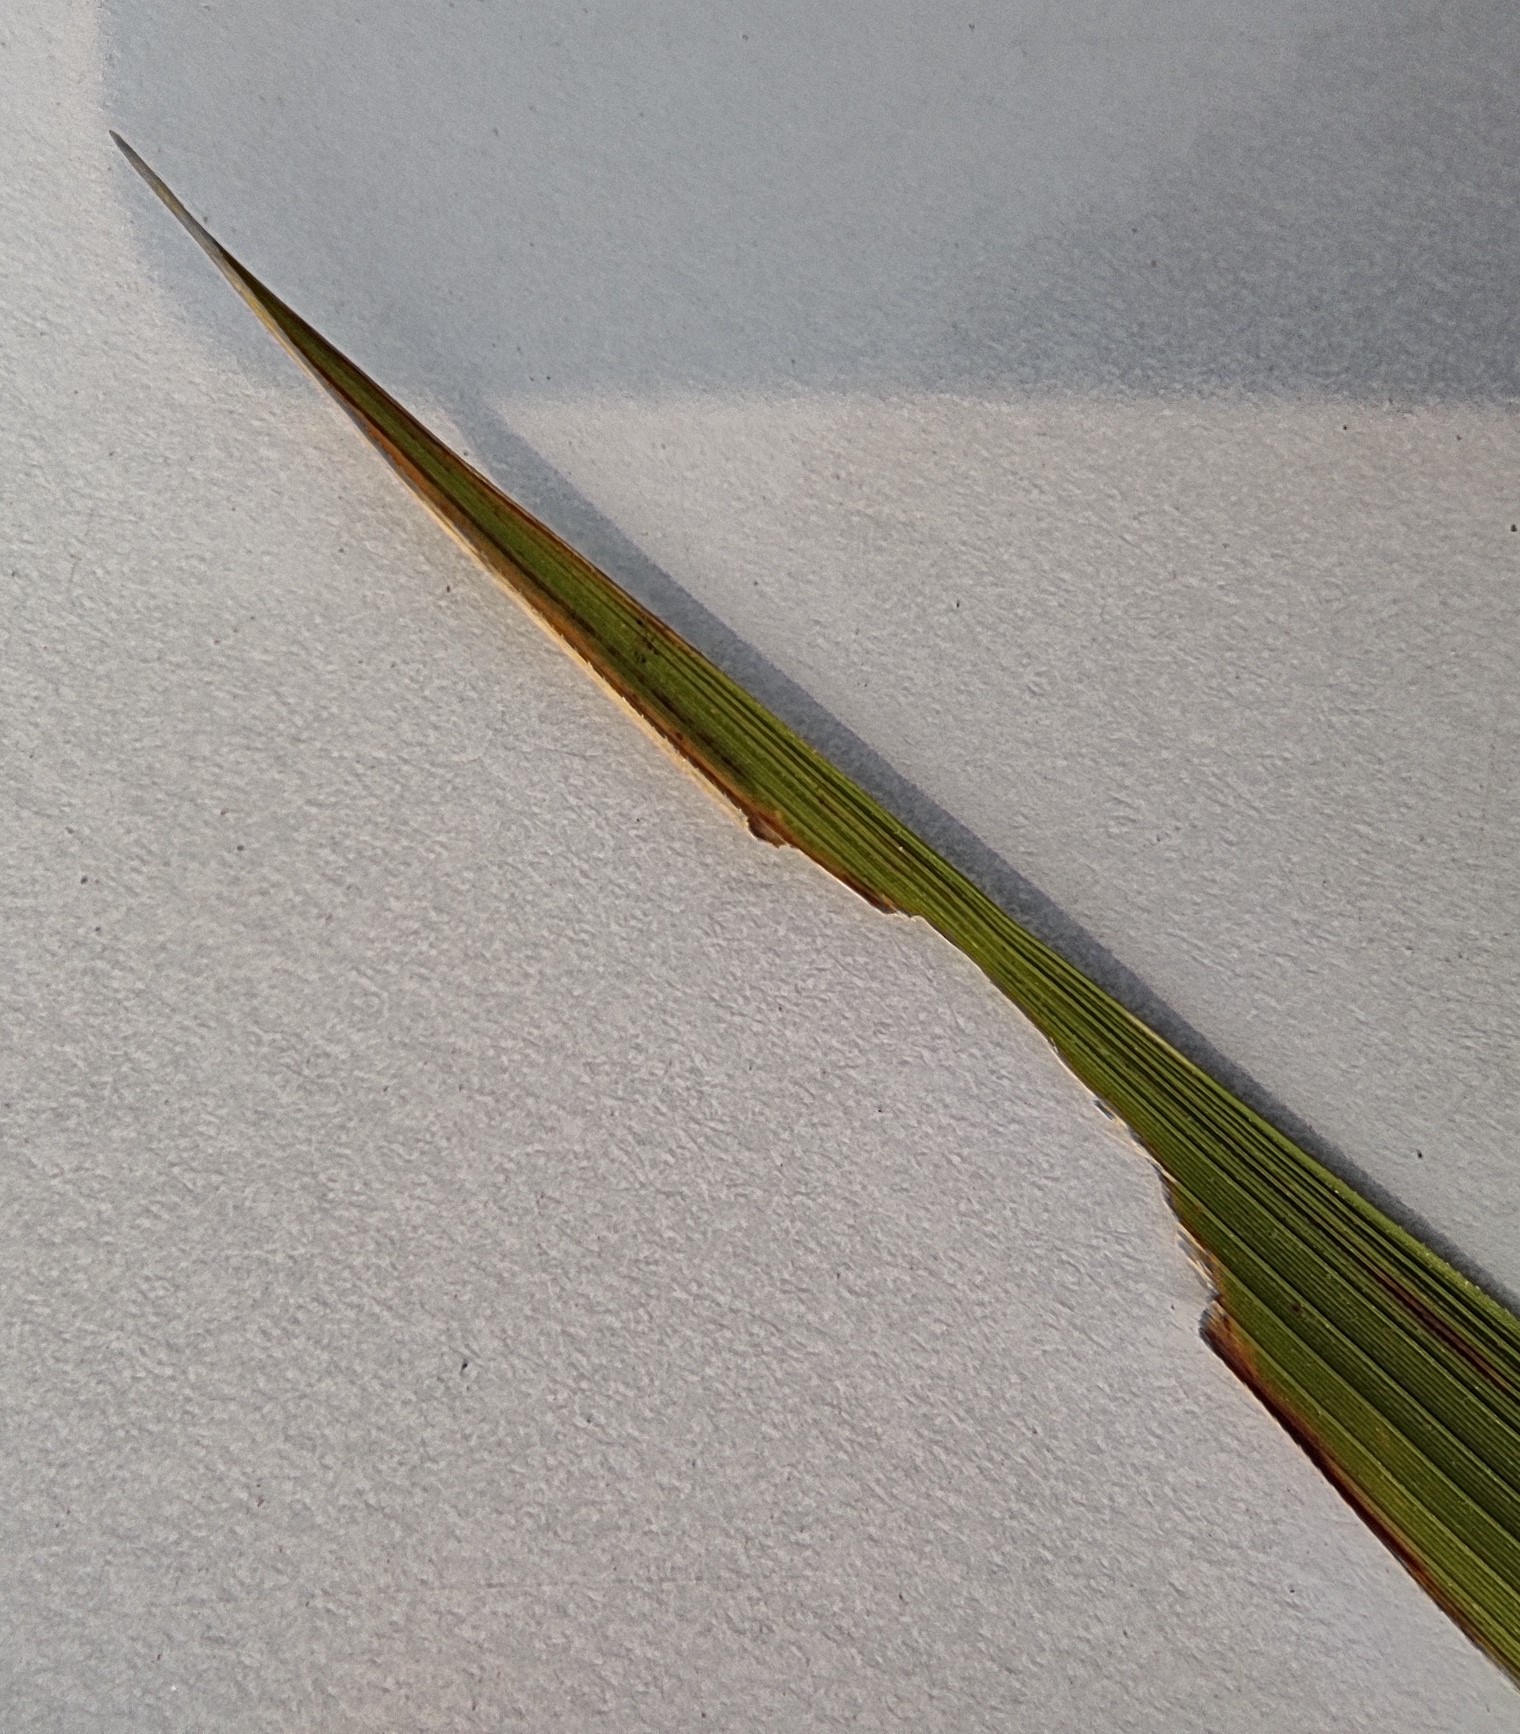
Label: Insect